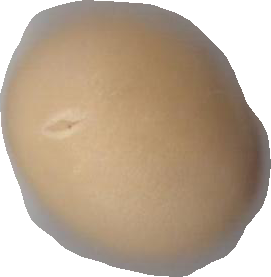
Variety: Grobogan